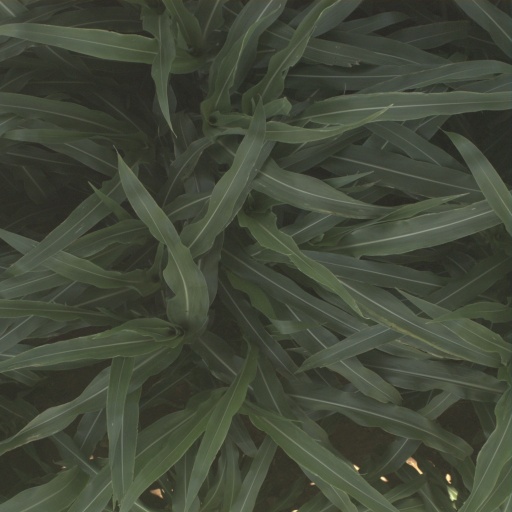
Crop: sorghum